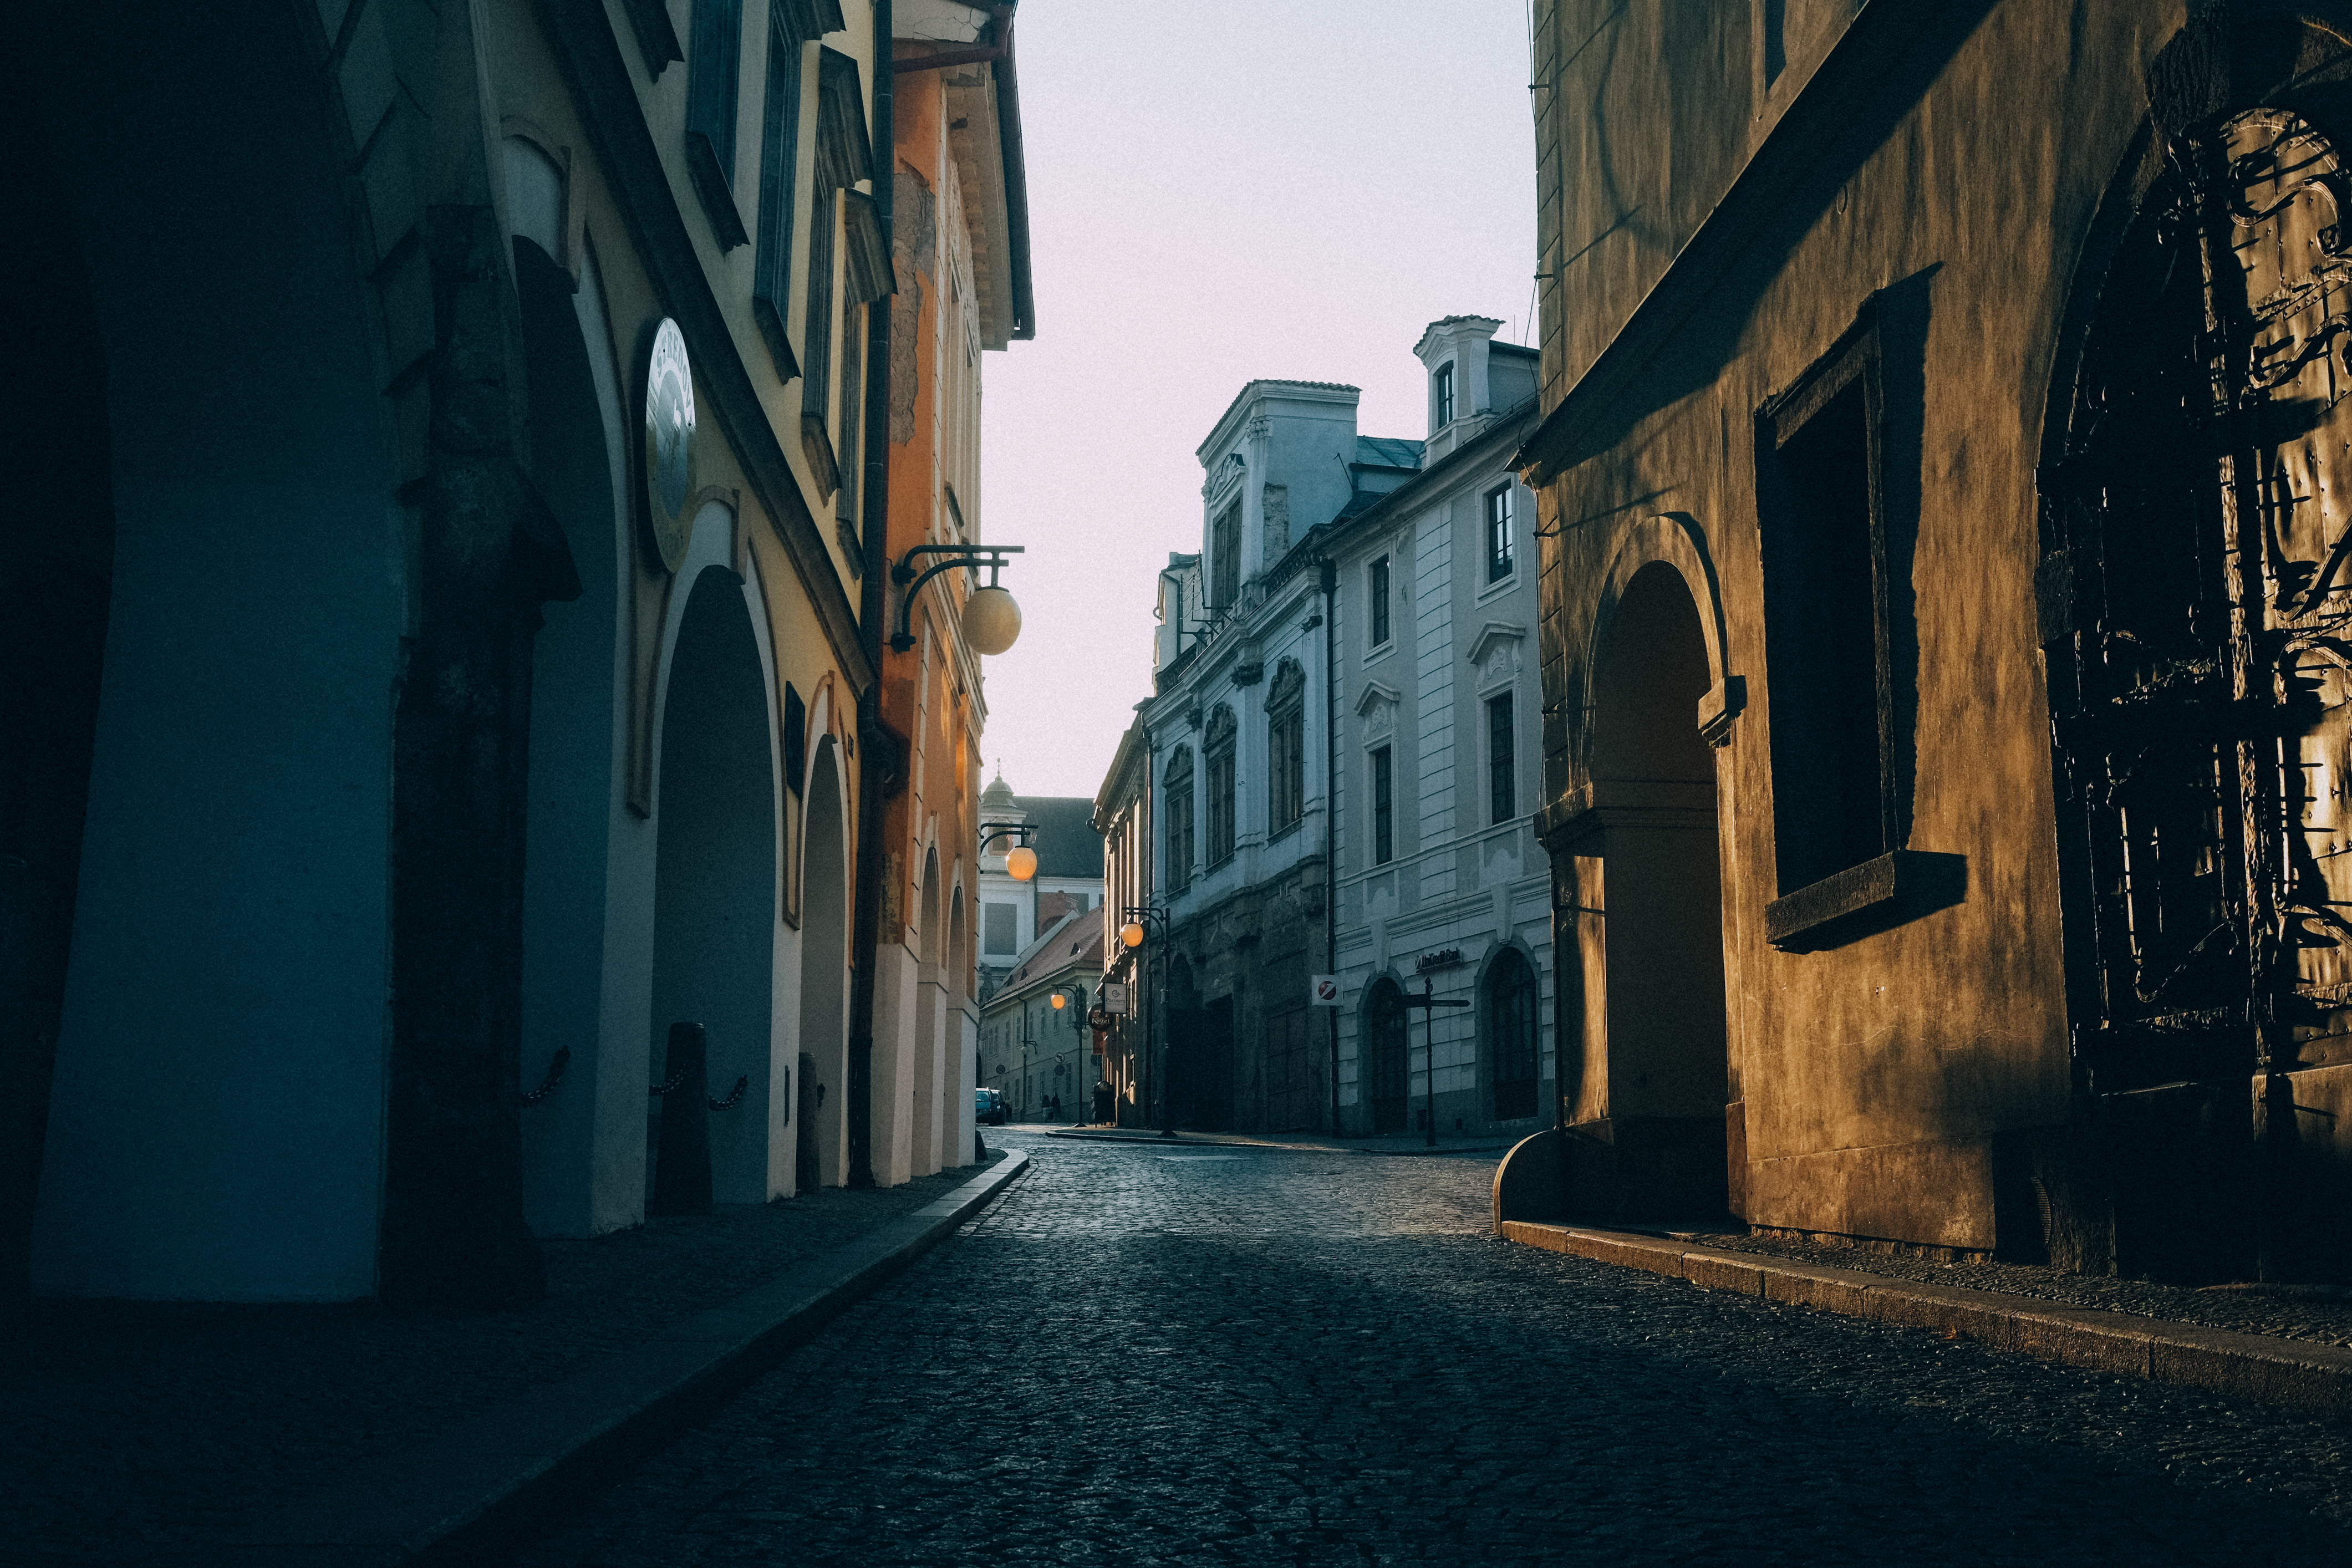
architecture, road, street, night, town, alley, city, cityscape, evening, color, darkness, blue, lane, doorway, publicdomain, buildings, infrastructure, passage, snapshot, cobbledstreet, urban area